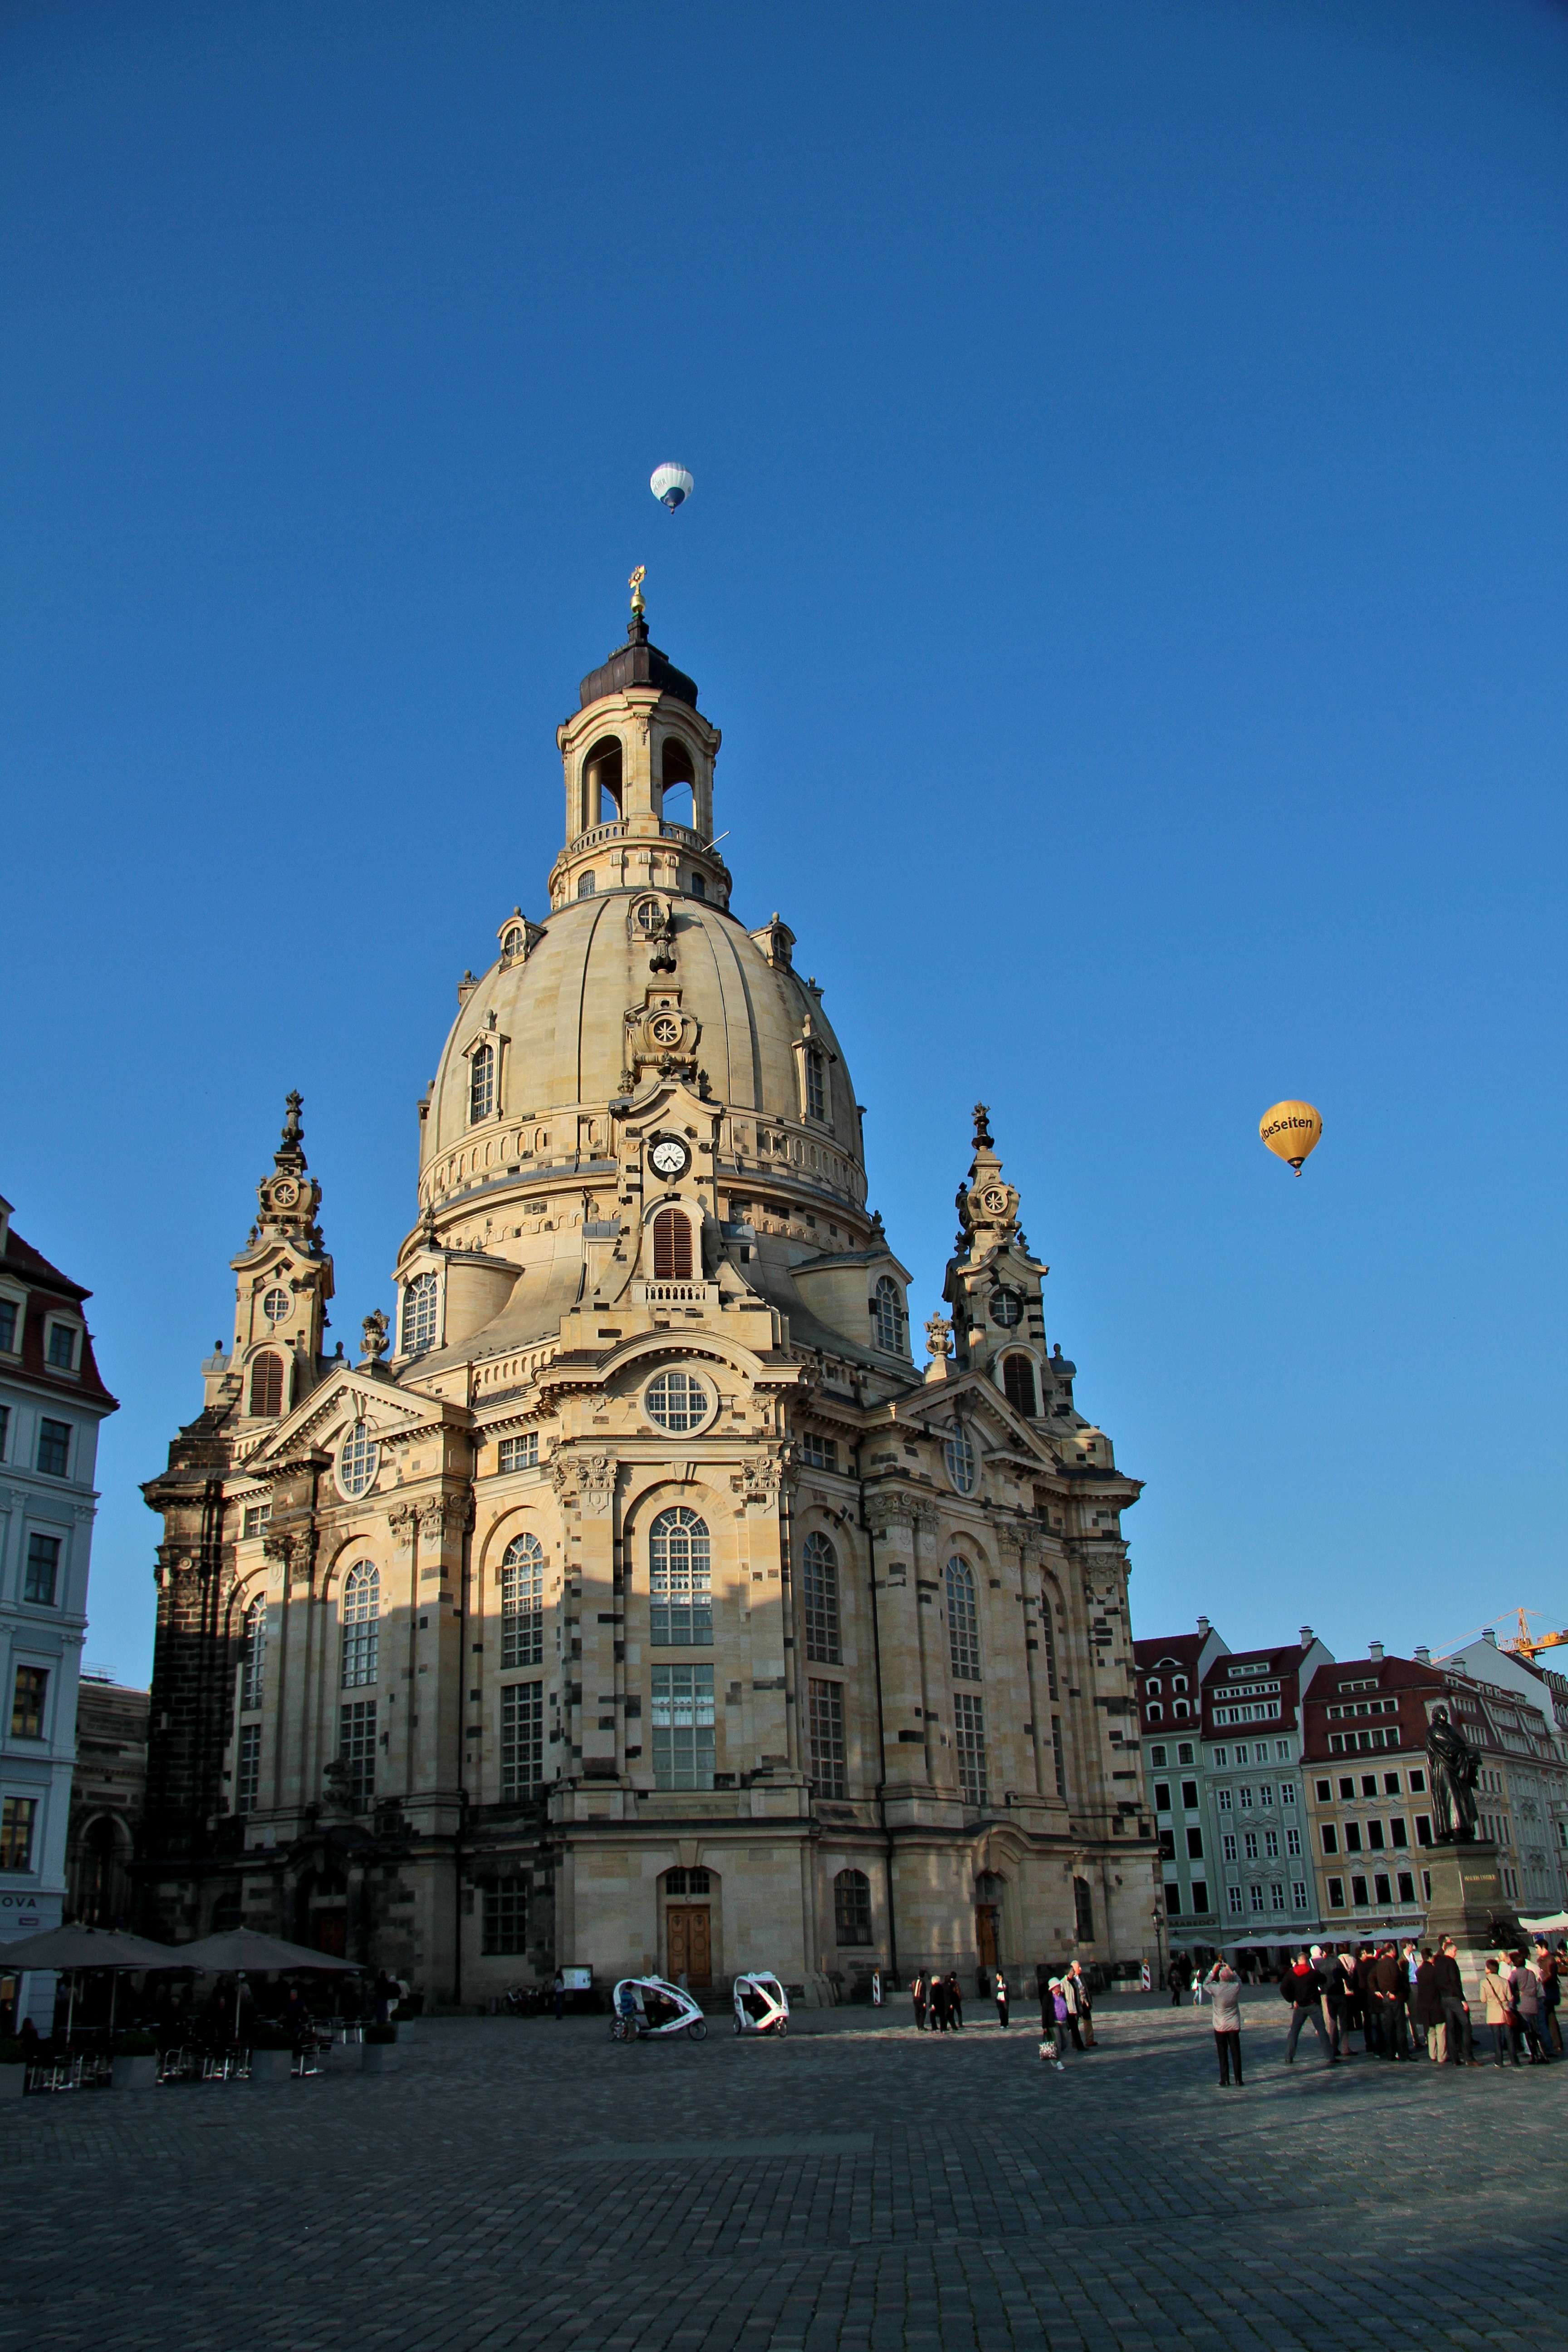
architecture, hot air balloon, building, city, urban, monument, cityscape, tower, plaza, landmark, facade, church, cathedral, place of worship, spire, germany, town square, basilica, dome, frauenkirche, dresden